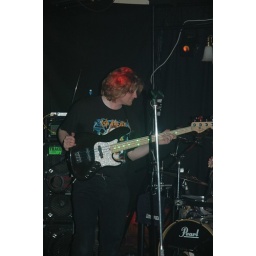
Playing with his guitar with green lights at the Coniston in Idle.